Joel Guzmán

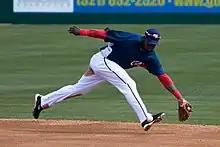
Guzmán as a non-roster invitee of the Washington Nationals in spring training.

Irvin Joel Vigo Guzmán (born November 24, 1984) is a Dominican professional baseball player. He played in Major League Baseball (MLB) for the Los Angeles Dodgers and Tampa Bay Devil Rays, and in Nippon Professional Baseball (NPB) for the Chunichi Dragons.